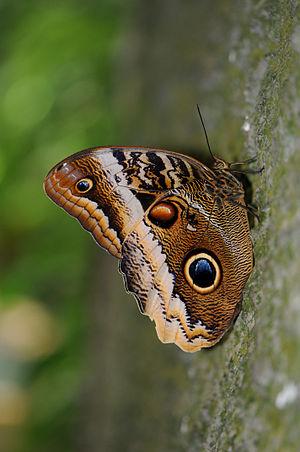
Imago de Caligo atreus, un papillon de la famille des Nymphalidés.